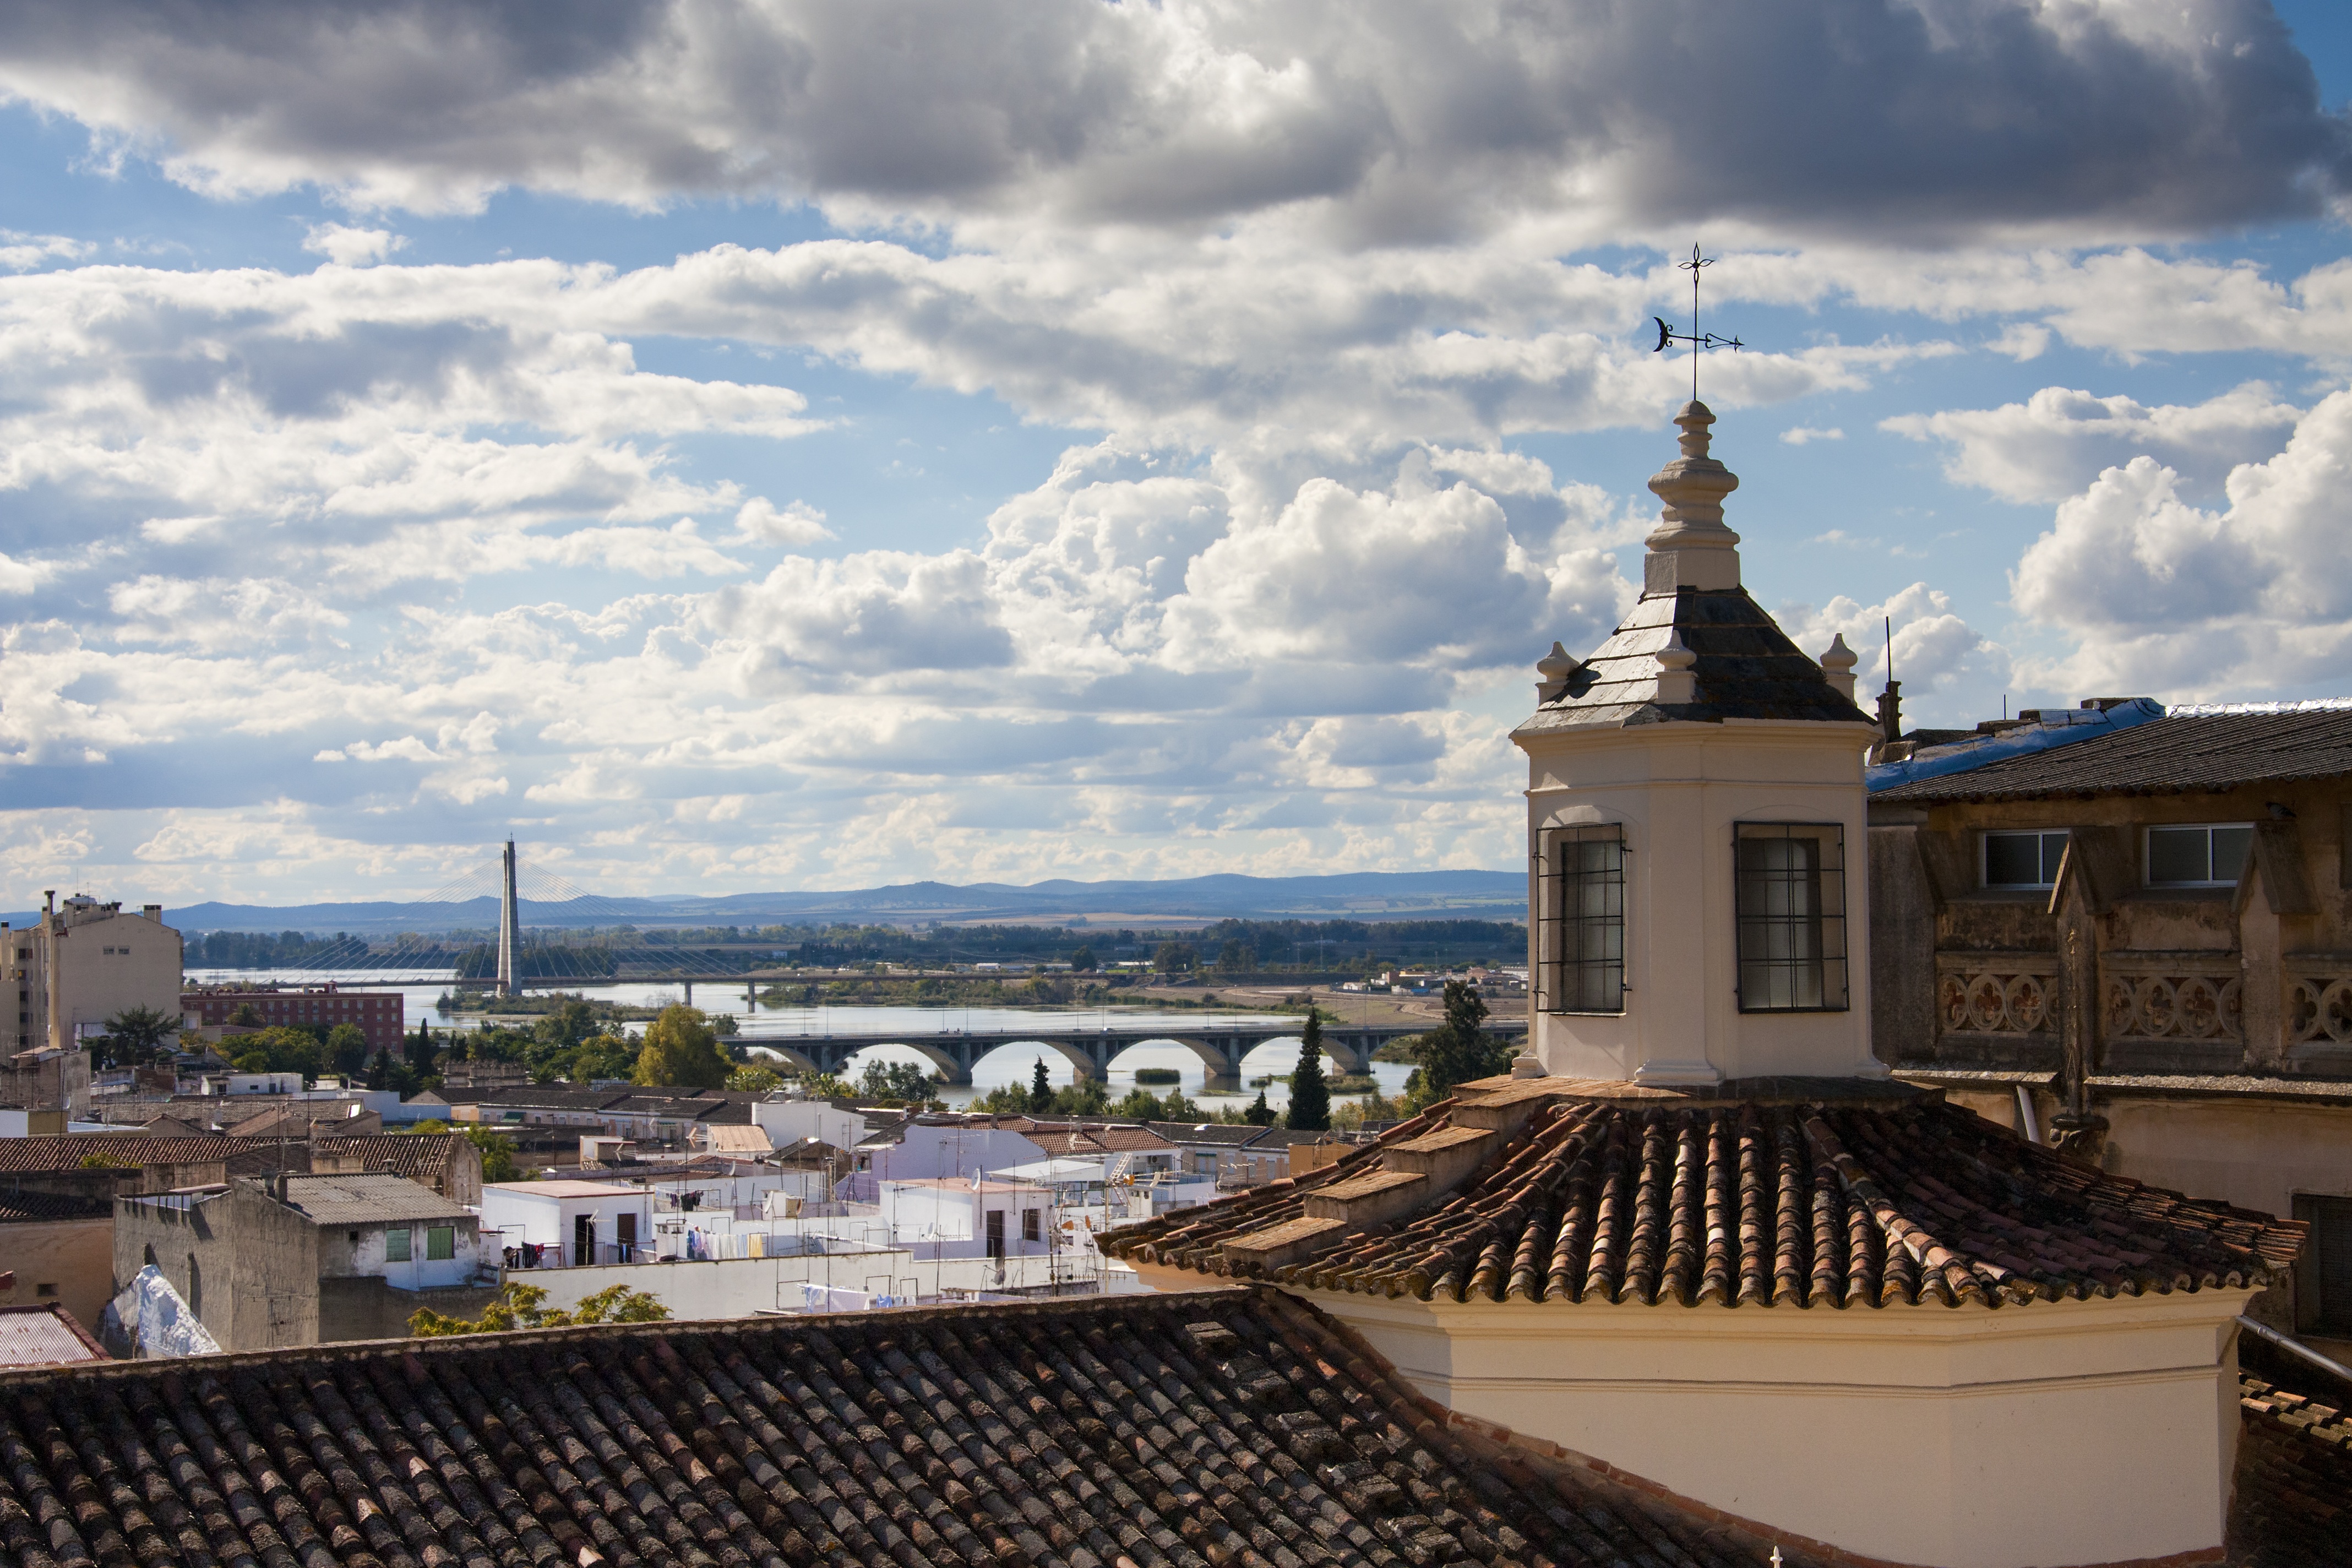
sky, bridge, skyline, building, palace, city, river, cityscape, downtown, tower, landmark, place of worship, clouds, dome, urban area, badajoz, guadiana, human settlement